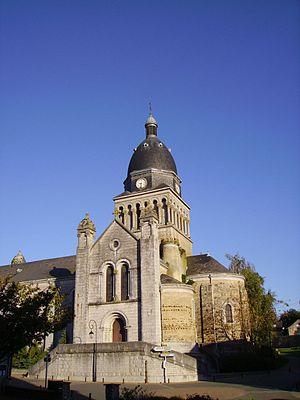
La liste des églises de la Mayenne recense de manière exhaustive les églises, cathédrale et basiliques situées dans le département français de la Mayenne.
Bouère est une commune française, située dans le département de la Mayenne et de la région des Pays de la Loire, peuplée de 1 090 habitants.